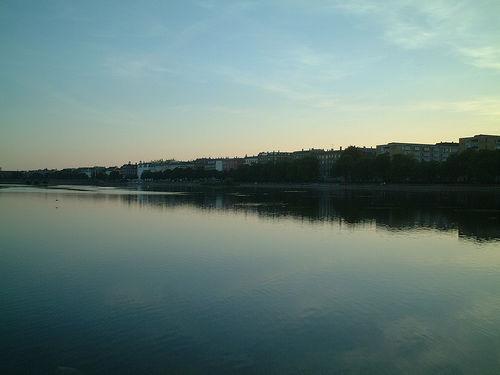
Weather: sun or clear